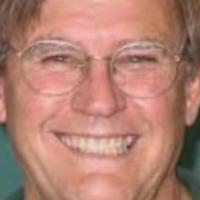
Age group: age 41-55